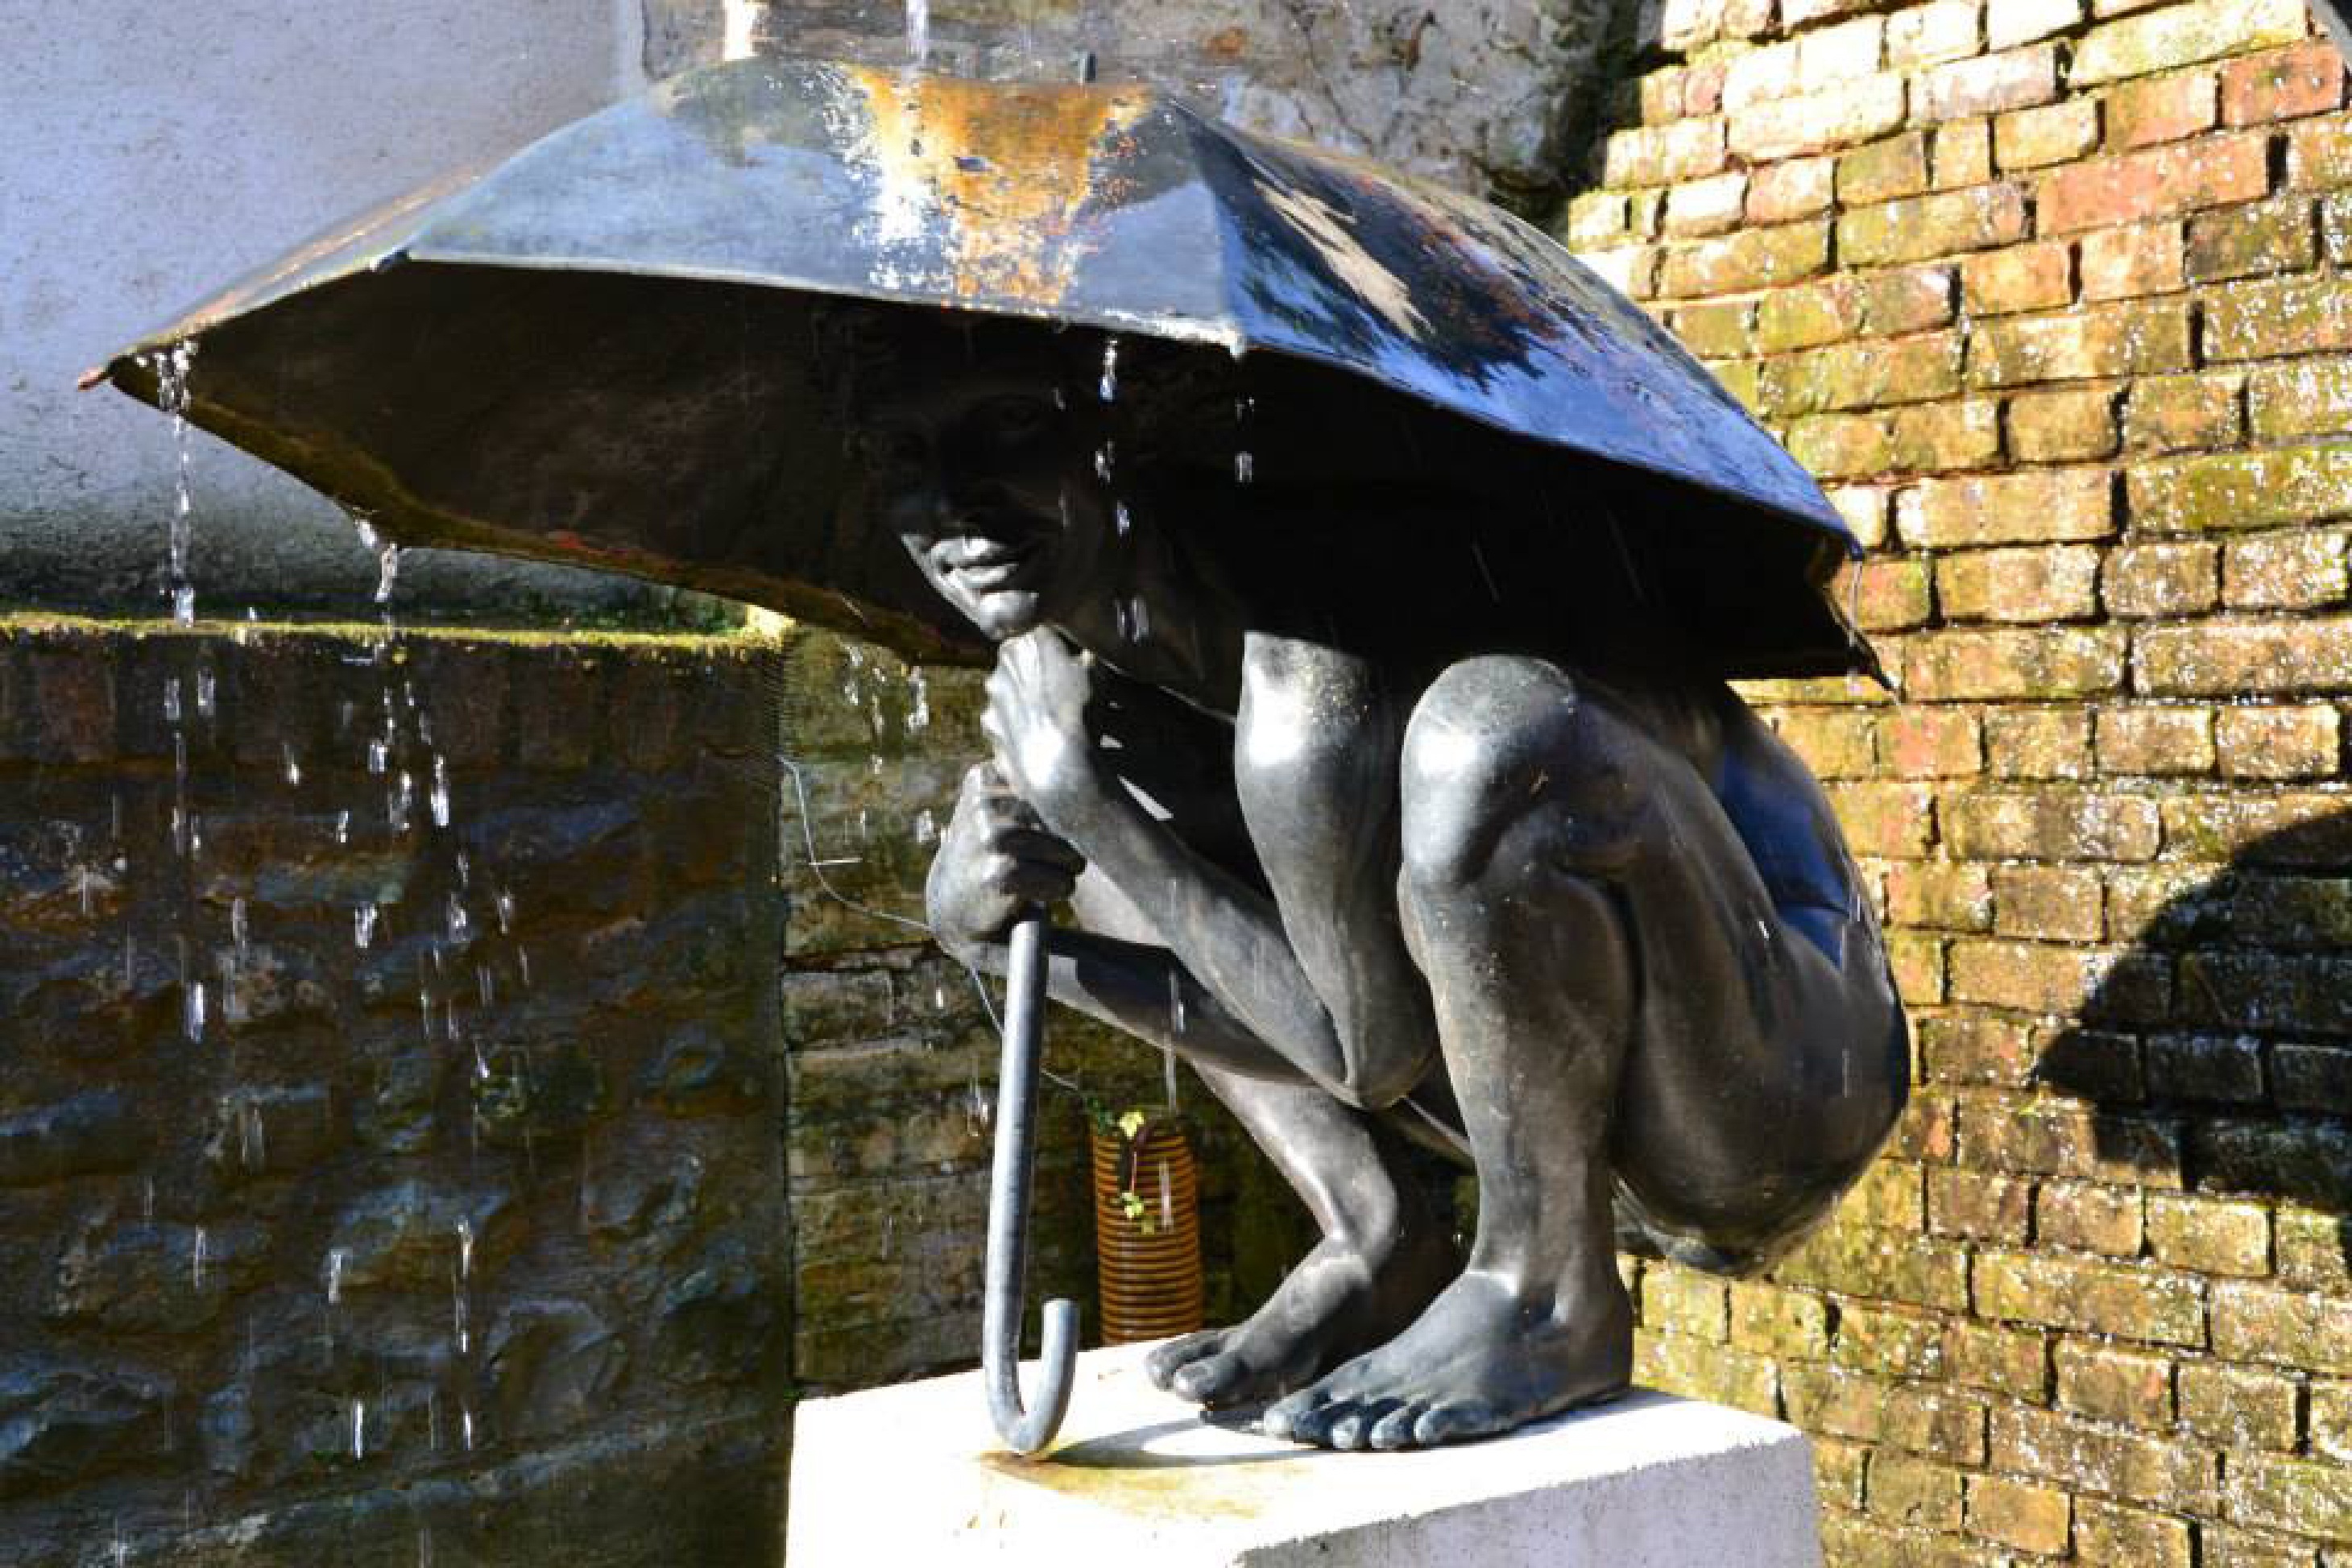
rain, monument, statue, sculpture, memorial, art, fountain, bronze, water feature, honfleur